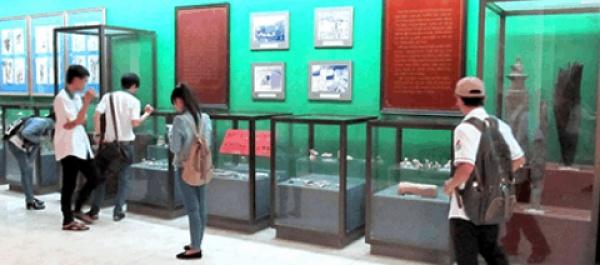
một vài người đang chú ý vào những hiện vật xuất hiện trong căn phòng